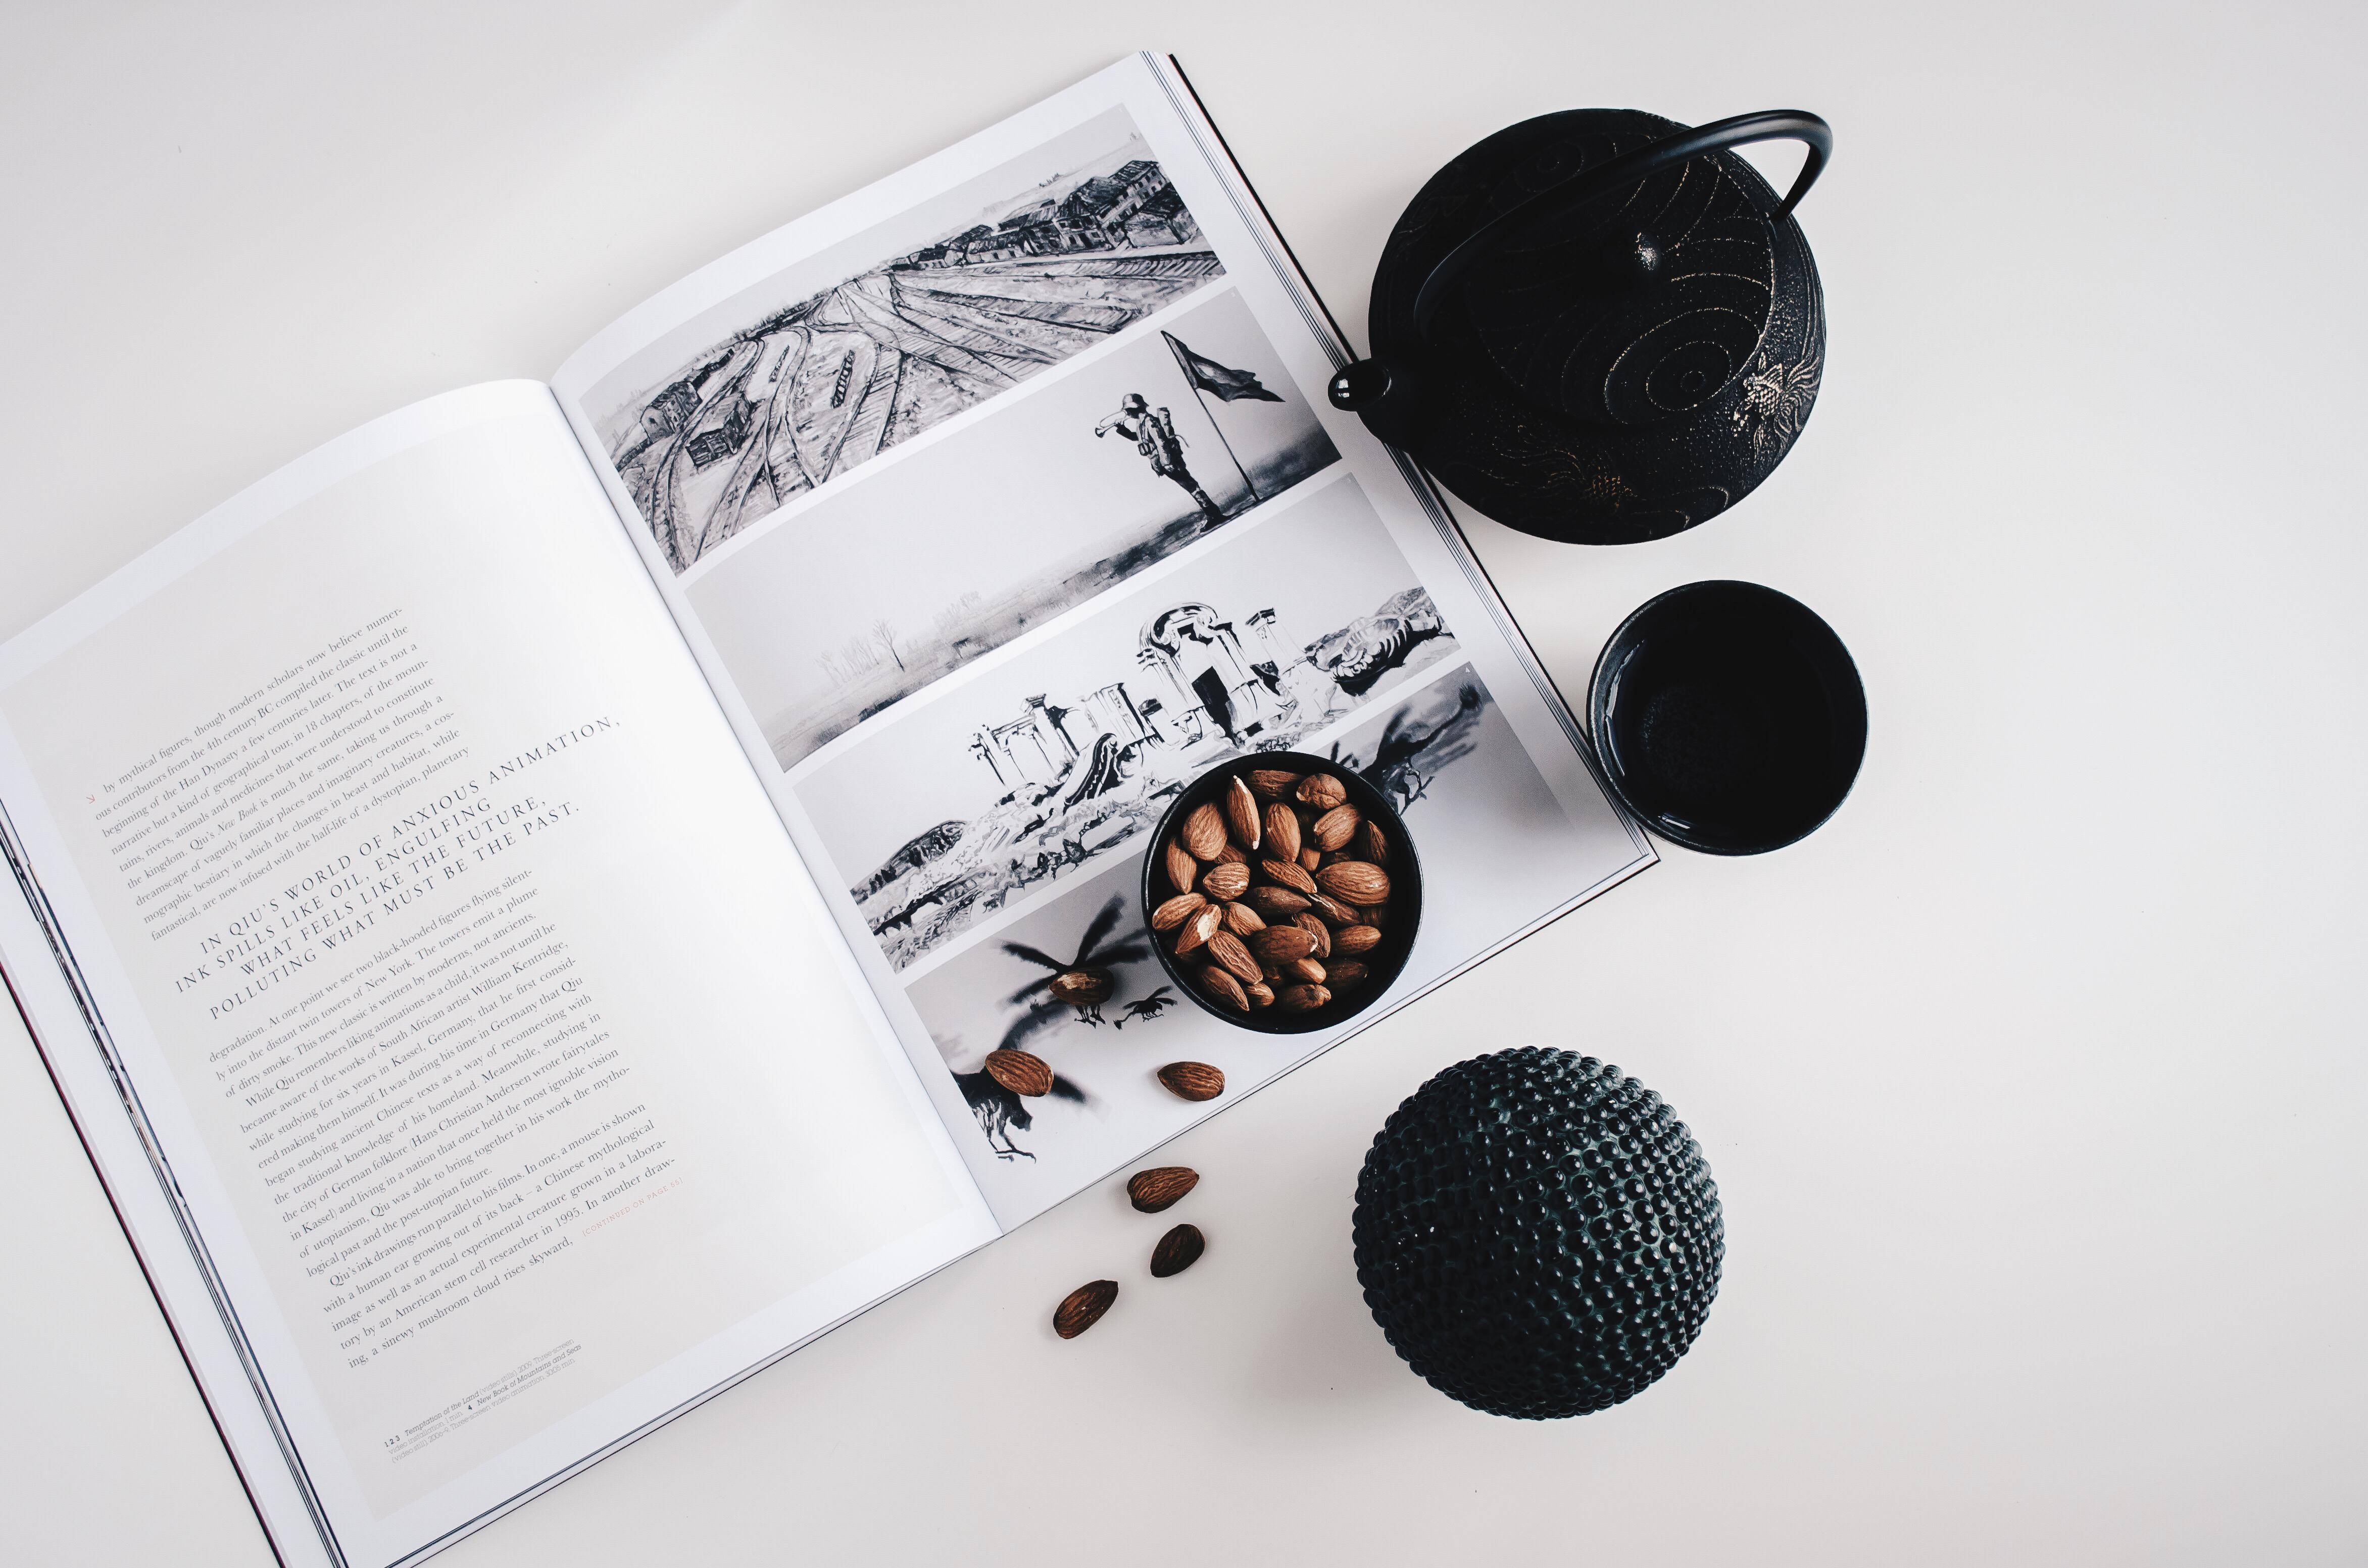
pattern, black, brand, product, art, illustration, design, eye, graphic design